Tom Yawkey

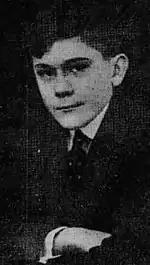
Yawkey, c. 1919

Yawkey was born in Detroit on February 21, 1903, to insurance executive Thomas J. Austin and his wife Augusta. Augusta was the eldest child of William Clyman Yawkey, who had become wealthy in the lumber and iron ore industries of the Midwestern United States. In addition to these interests, William Clyman Yawkey had agreed to buy the Detroit Tigers baseball team in 1903, but died before the deal closed. His son, William H. "Bill" Yawkey, completed the purchase with Frank Navin in late 1903.